Olaf—An Atom

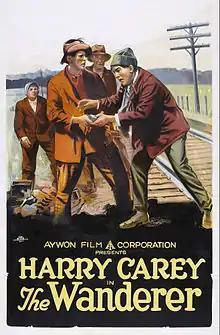
Aywon Film Corporation re-release poster for the film, retitled "The Wanderer"

Olaf—An Atom is a 1913 American film directed by Anthony O'Sullivan and featuring Harry Carey.